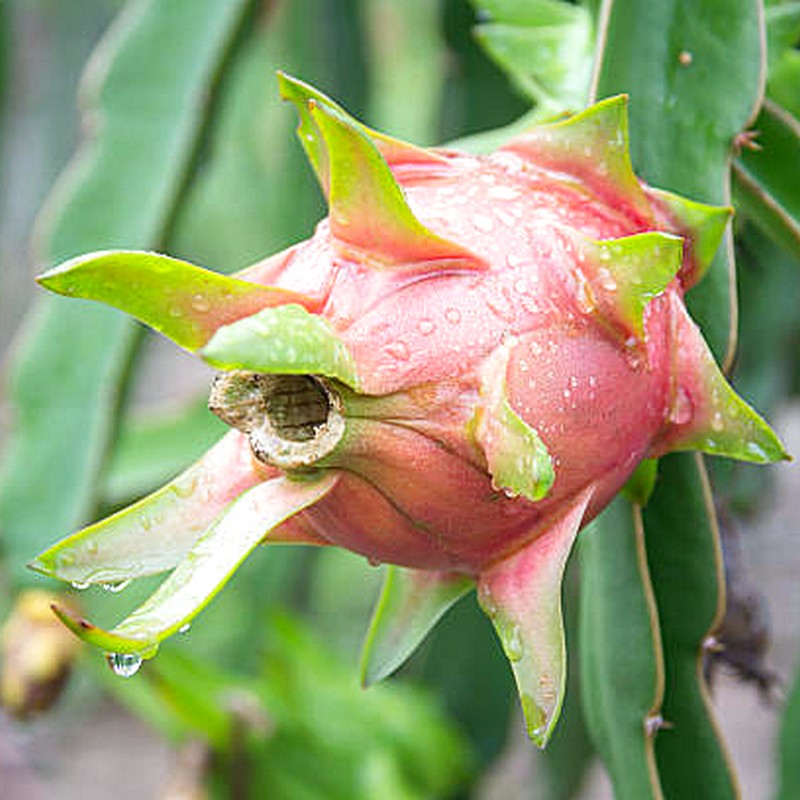
Label: Fresh Dragon Fruit